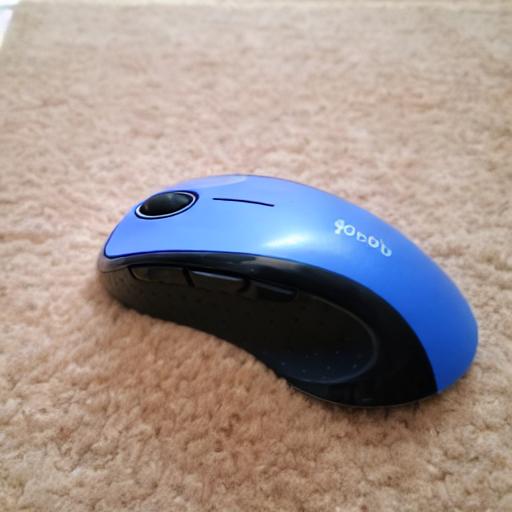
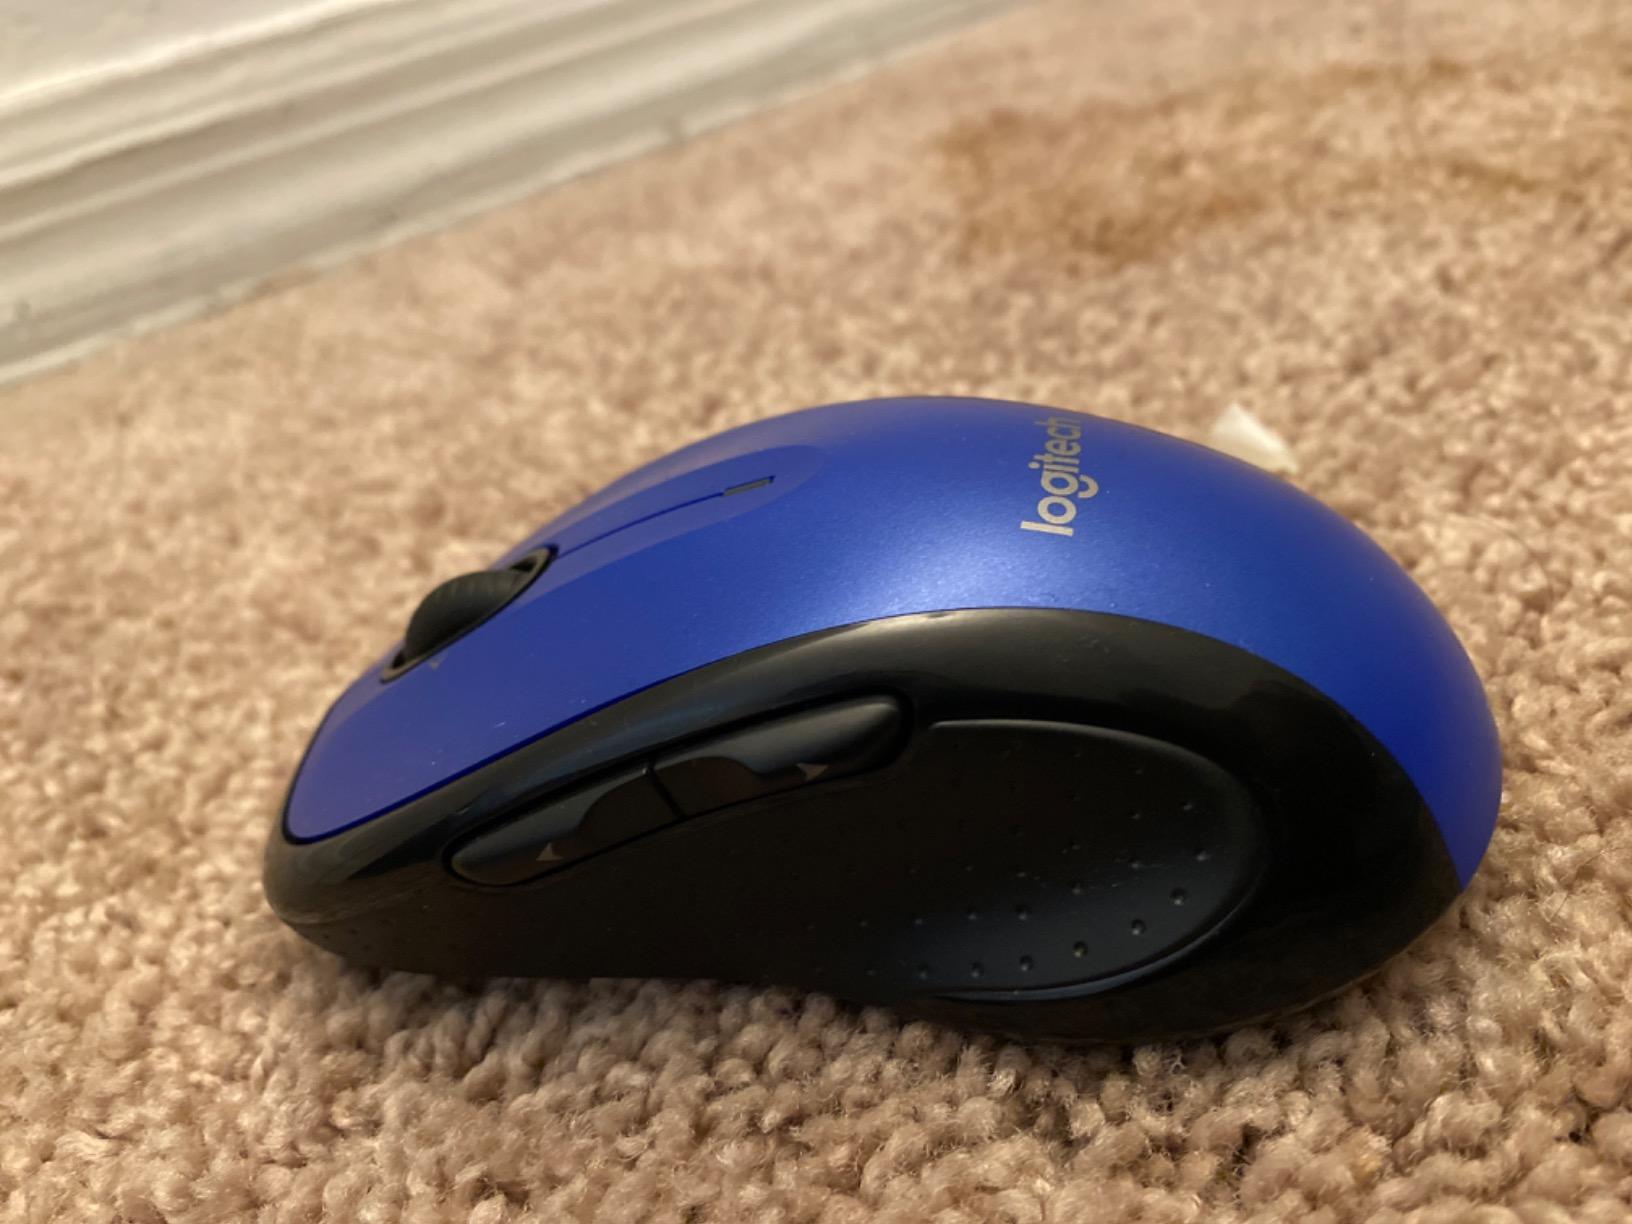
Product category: mouse
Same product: no